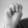
ASL letter: M